The Wildcats of St Trinian's

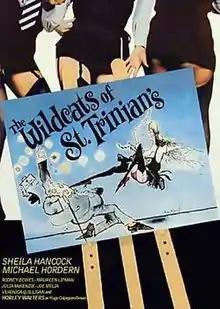
DVD cover

The Wildcats of St Trinian's is the fifth British comedy film set in the fictional St Trinian's School. Directed by Frank Launder, it was released in 1980.